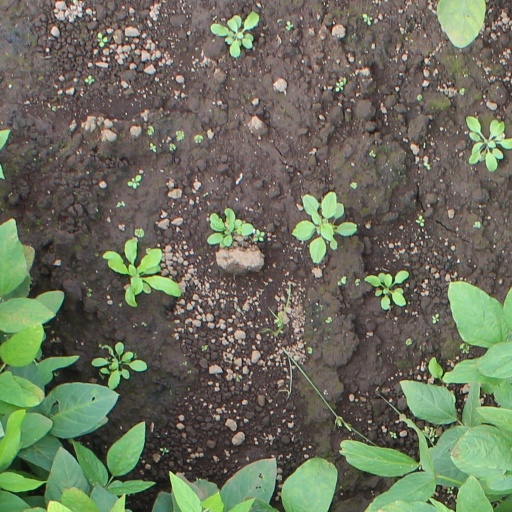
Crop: soybean